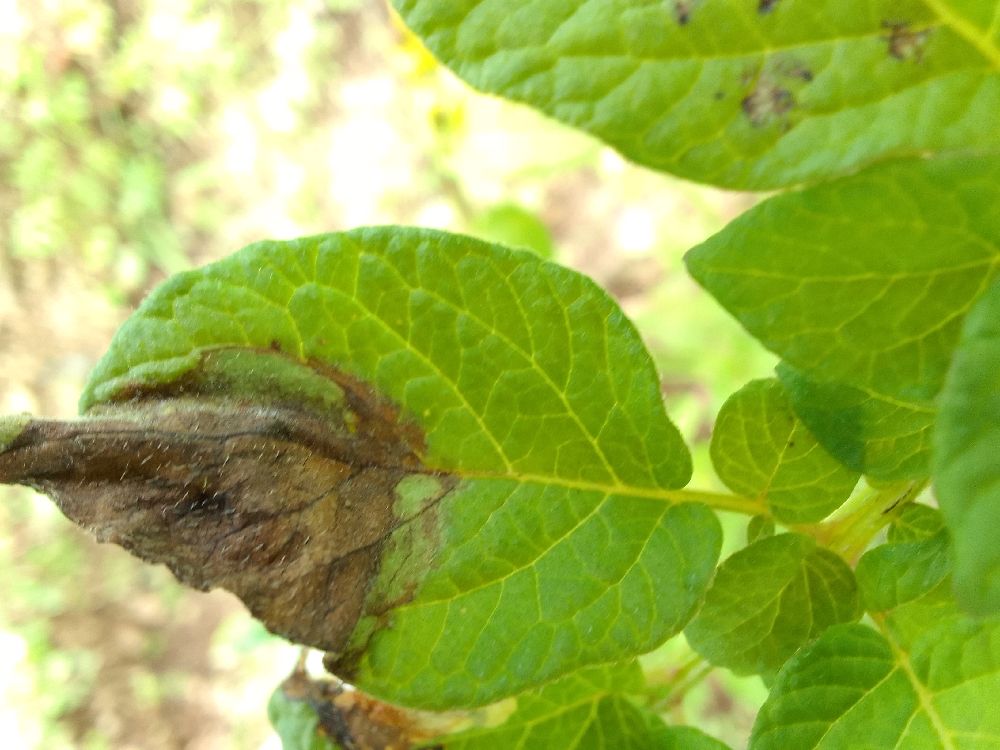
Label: Late blight